Describe the emotion expressed in this image:  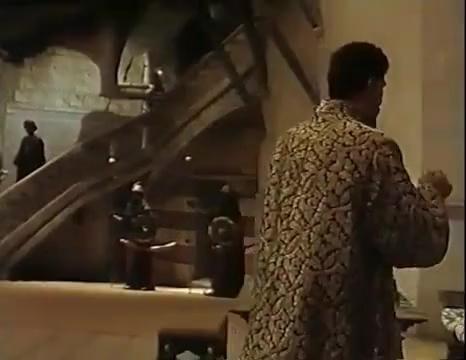
This person displays Suffering, valence and arousal with low intensity.